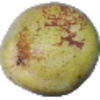
Label: pear_williams